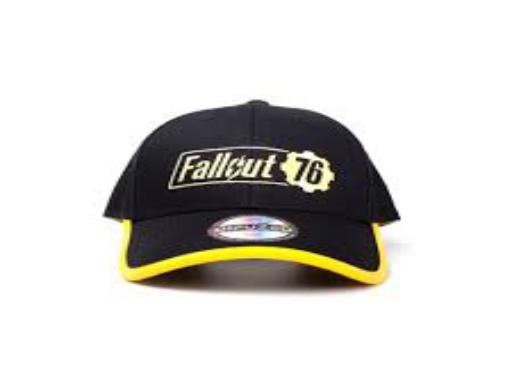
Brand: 76
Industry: Clothes